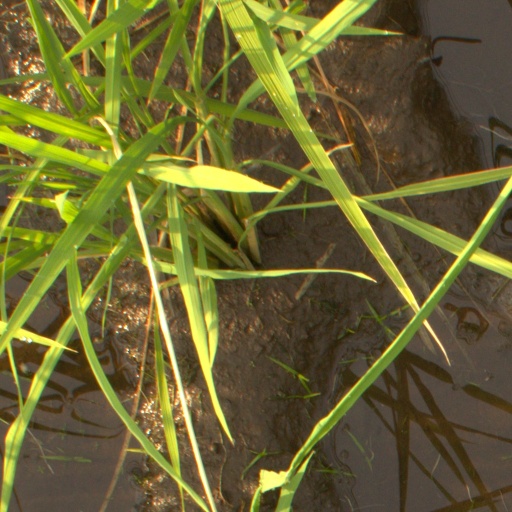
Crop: rice